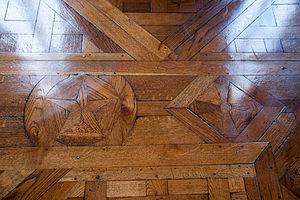
Parquet du Petit Trianon.